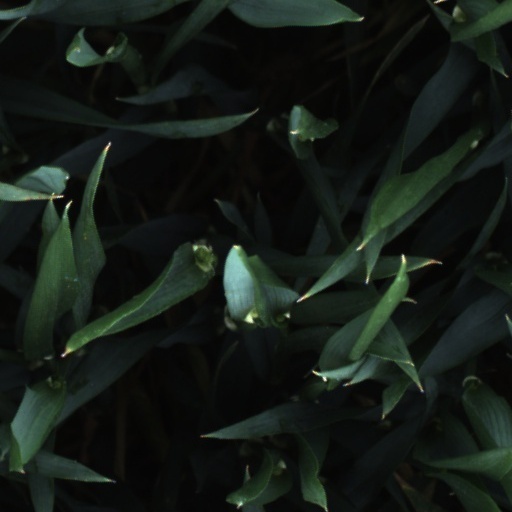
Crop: wheat